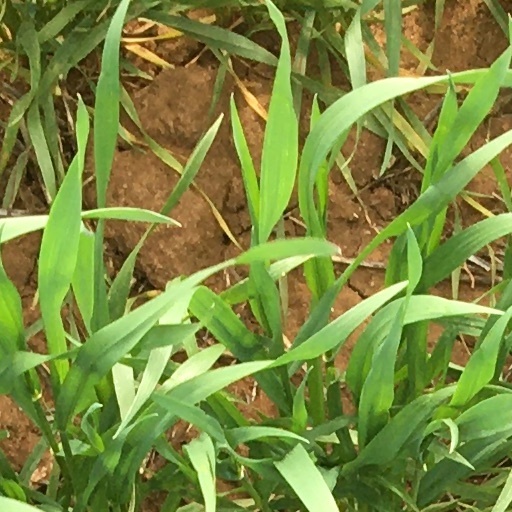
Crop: wheat